Two-photon excitation microscopy

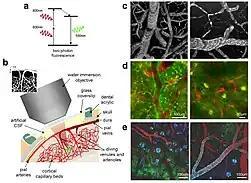
Diagram of in vivo brain function imaging. Shows the general schematic for imaging, along with neuronal and vascular images. Imaging was performed using various fluorescent dyes.

2PEF as well as the extension of this method to 3PEF are used to characterize intact neural tissues in the brain of living and even behaving animals. In particular, the method is advantageous for calcium imaging of a neuron or populations of neurons, for photopharmacology including localized uncaging of components such as glutamate, GABA or isomerization of photoswitchable drugs, and for the imaging of other genetically encoded sensors that report the concentration of neurotransmitters.